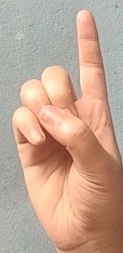
ASL sign: D